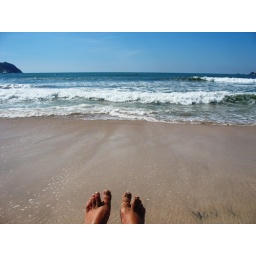
Laying on the beach in Mazatlan, Mexico - tan feet and blue sky